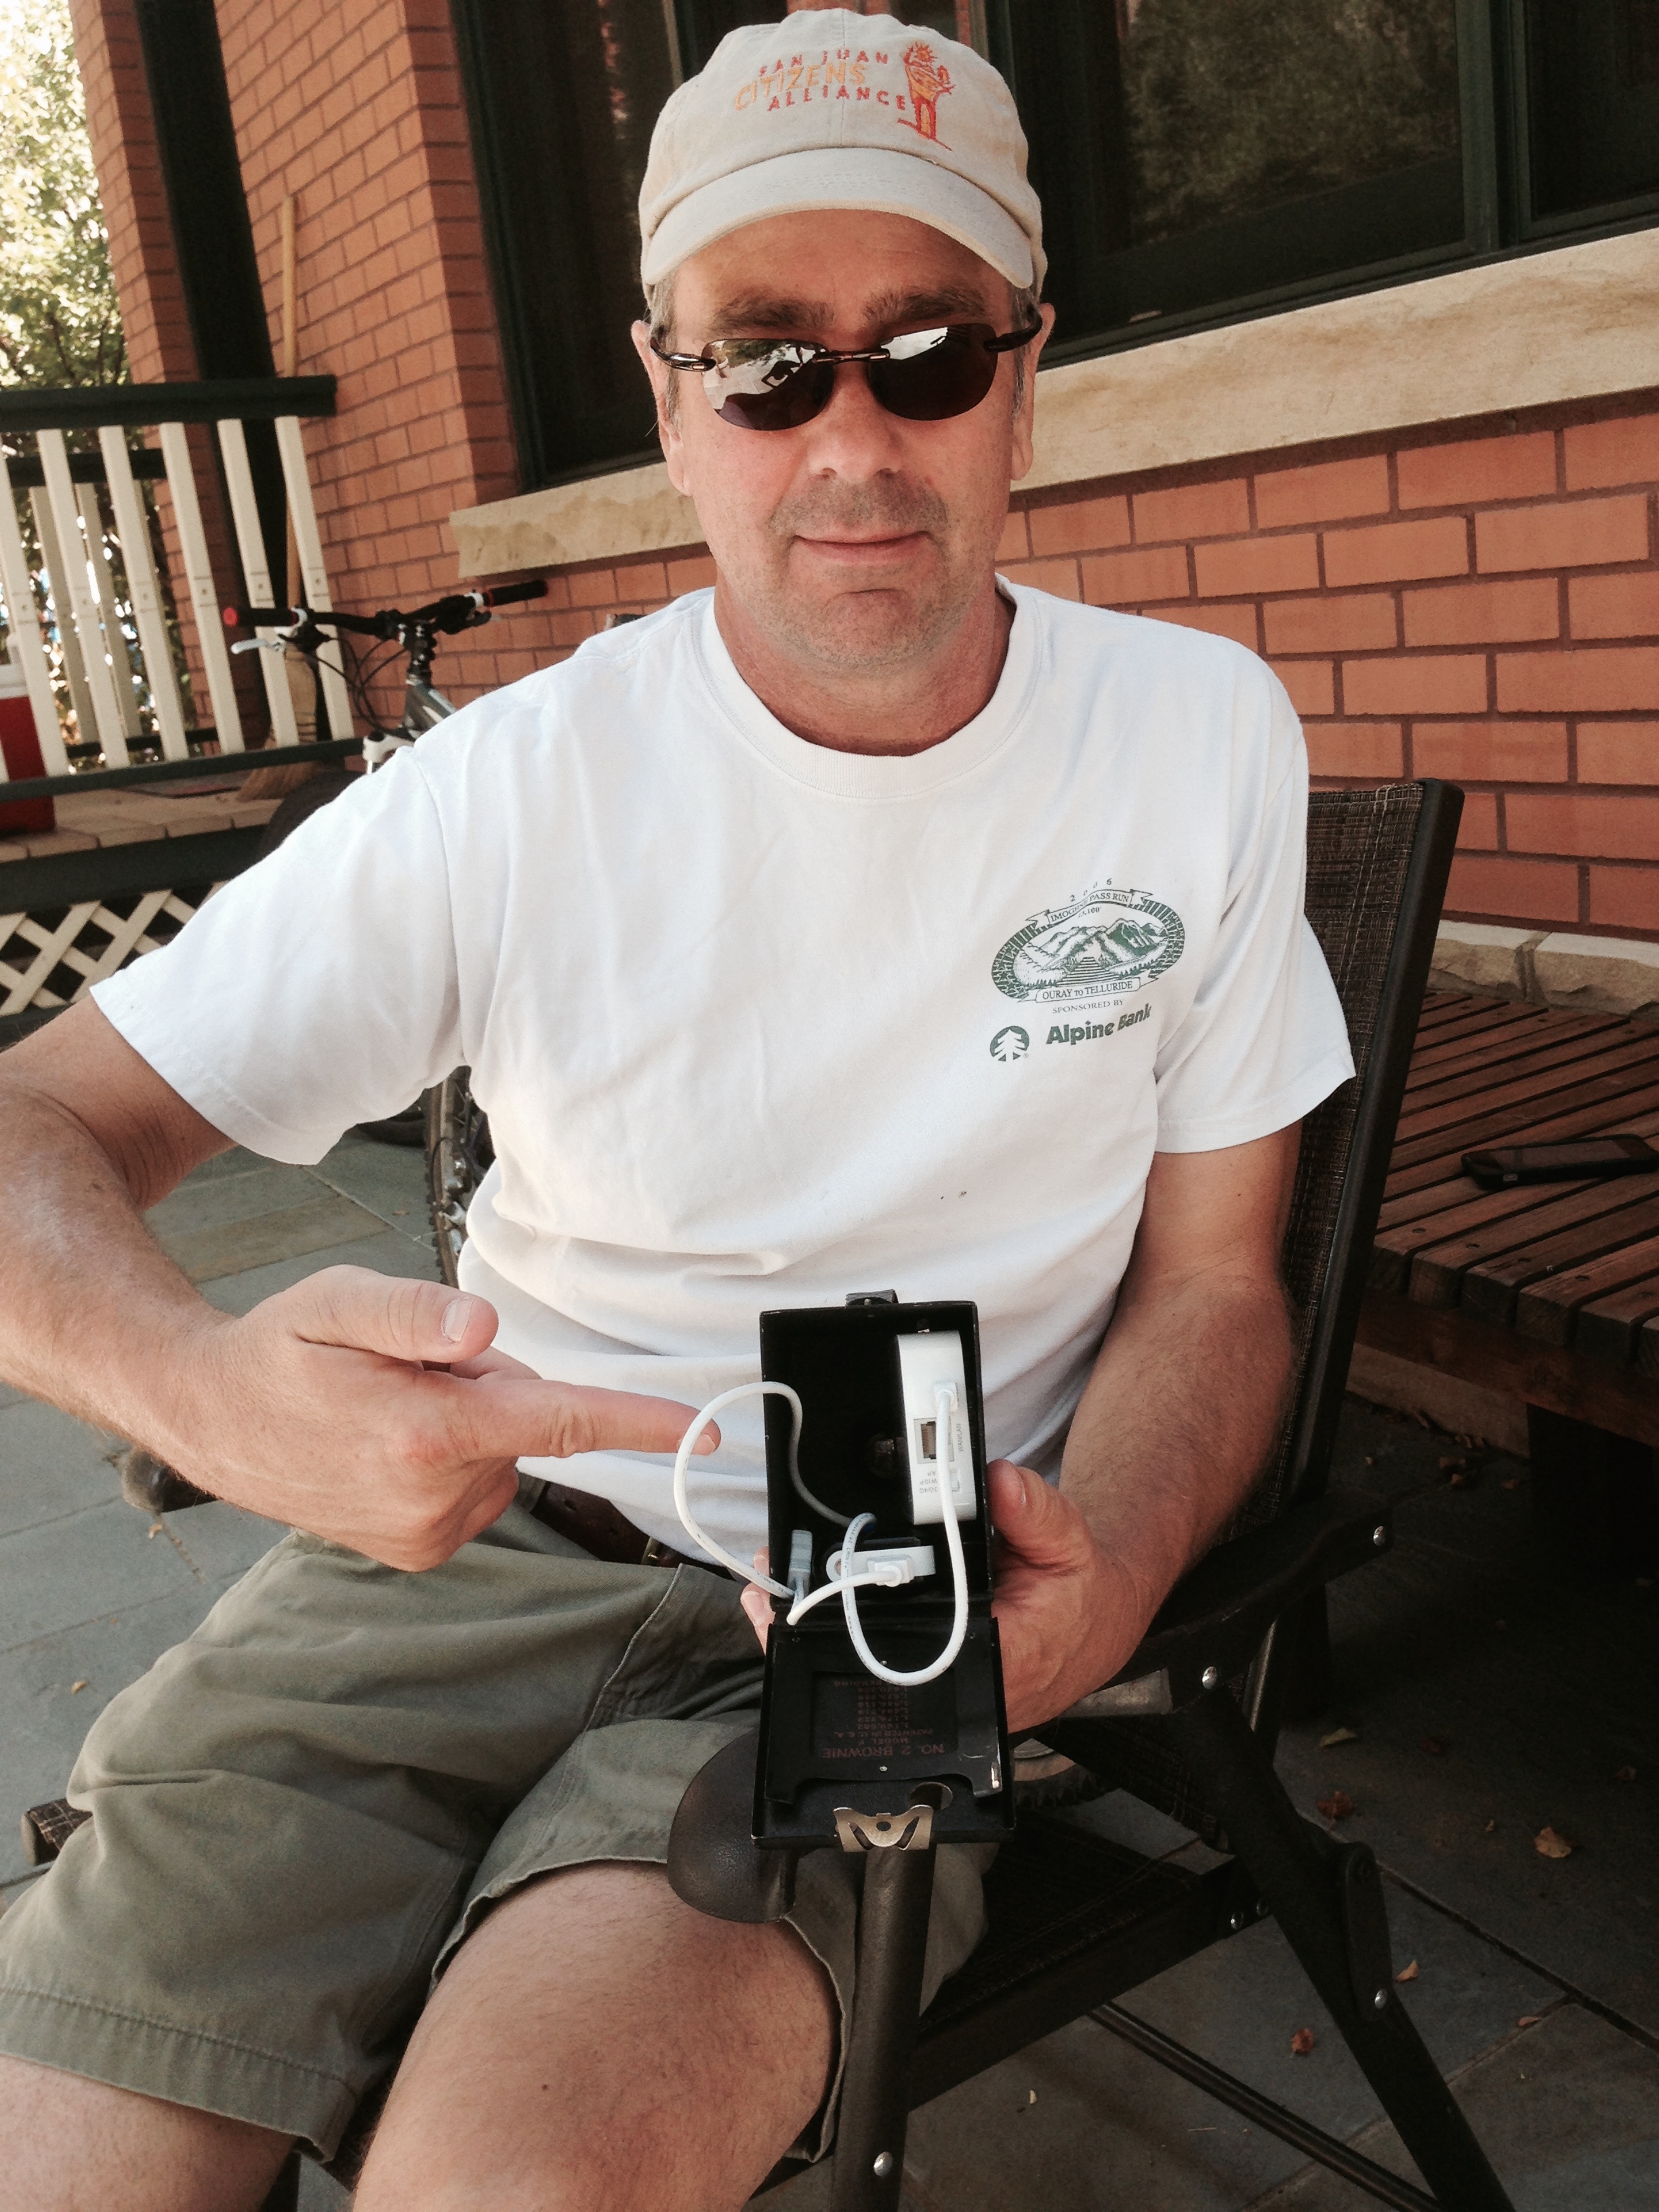
man, person, male, clothing, muscle, glasses, storybox, piratebox, human positions